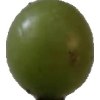
Label: grape